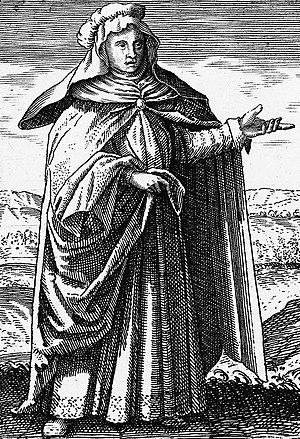
Marie la Juive ou Maria Hebraea ou Maria Prophetissa est une alchimiste de l'époque hellénistique qui a probablement vécu entre le IIIᵉ et le IIᵉ siècle de notre ère. Elle est considérée comme l'une des fondatrices de l'alchimie. L'invention de plusieurs instruments et techniques lui est attribuée, dont le bain-marie, le kerotakis et le tribikos.
Fondée par Alexandre le Grand en 331 av. J.-C., la cité d’Alexandrie a été durant l’époque hellénistique la plus grande ville du monde grec. Surnommée le « comptoir du monde » par Strabon, elle forme un pôle commercial majeur, aboutissant à la formation d'une population cosmopolite de l'ordre d'un demi-million d'habitants, presque inégalée durant l'Antiquité. De plus, la ville est la capitale du royaume lagide, ce qui lui donne un rôle de premier plan dans la gestion administrative de l’Égypte et dans l'histoire de la dynastie lagide.
La place des femmes en médecine désigne la participation des femmes aux professions médicales, notamment au métier de médecin. Historiquement, cette place a souvent été restreinte dans de nombreux endroits du monde, alors même que le rôle des femmes en tant que soignantes, de manière informelle ou dans le cadre des diverses professions de la santé était important. Au XXIᵉ siècle, la plupart des pays garantissent aux femmes un accès aux études médicales égal à celui des hommes, bien que tous n'assurent pas l'égalité des possibilités d'emploi, et que la parité ne soit pas encore atteinte au sein des spécialités médicales.
Les contributions des femmes à la science sont recensées depuis les débuts de l'histoire. L'étude historique, critique et sociologique de ces rapports est elle-même devenue une discipline en soi.